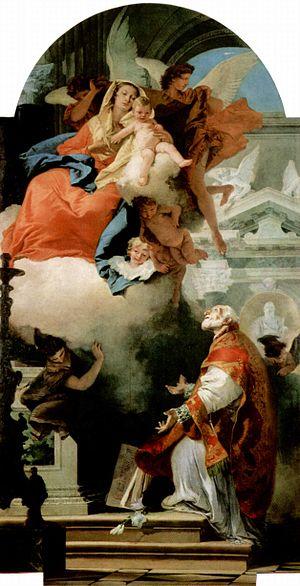
Philippe Néri, né à Florence le 21 juillet 1515 et mort à Rome le 26 mai 1595, fondateur de la congrégation de l'Oratoire, est une figure très importante de la Réforme catholique entreprise avec le concile de Trente.